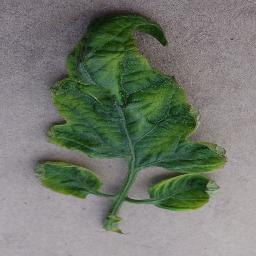
Label: Tomato___Tomato_Yellow_Leaf_Curl_Virus